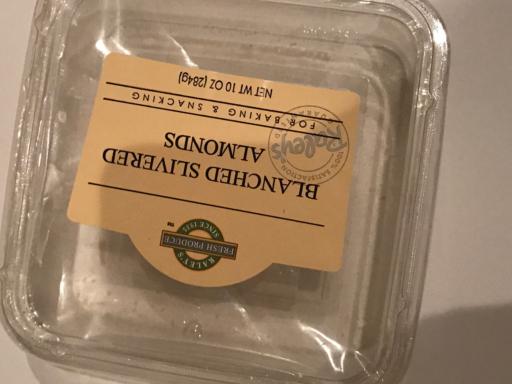
Label: plastic